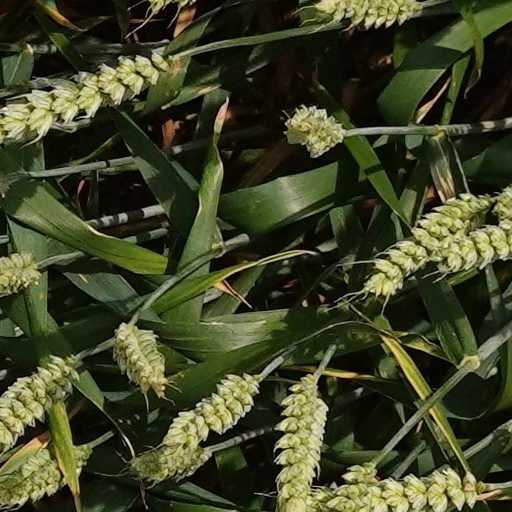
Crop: wheat